Rockrunner

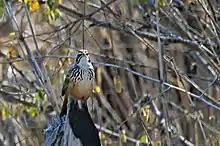
Rockrunner

The rockrunner (Achaetops pycnopygius), also known as the Damara rock-jumper, is a species of African warbler, formerly placed in the family Sylviidae. It is the only member of the monotypic genus Achaetops.